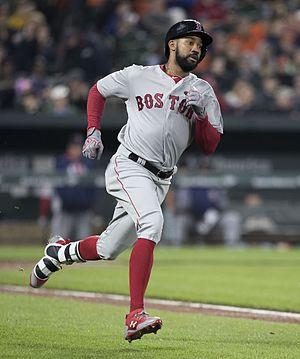
Christopher Brandon Young est un voltigeur de la Ligue majeure de baseball.